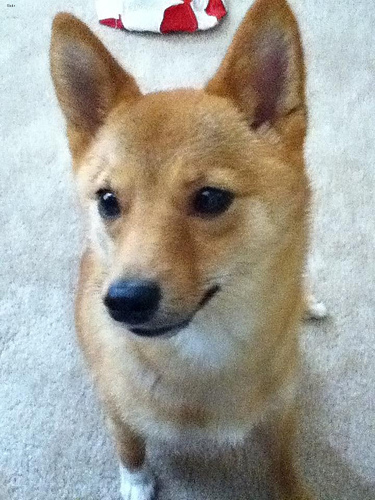
Animal: dog
Breed: shiba_inu